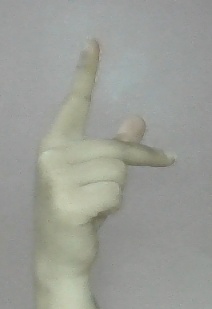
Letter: dha